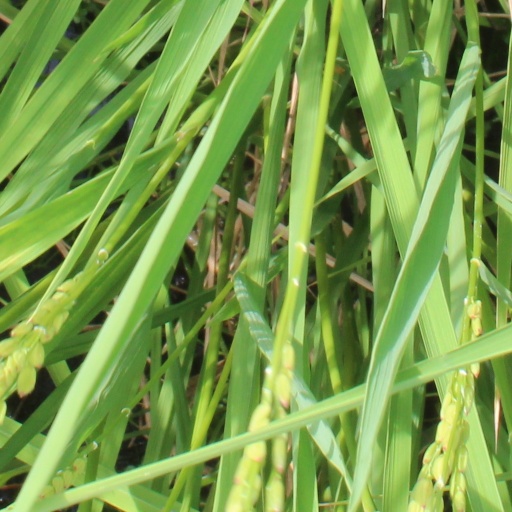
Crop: rice